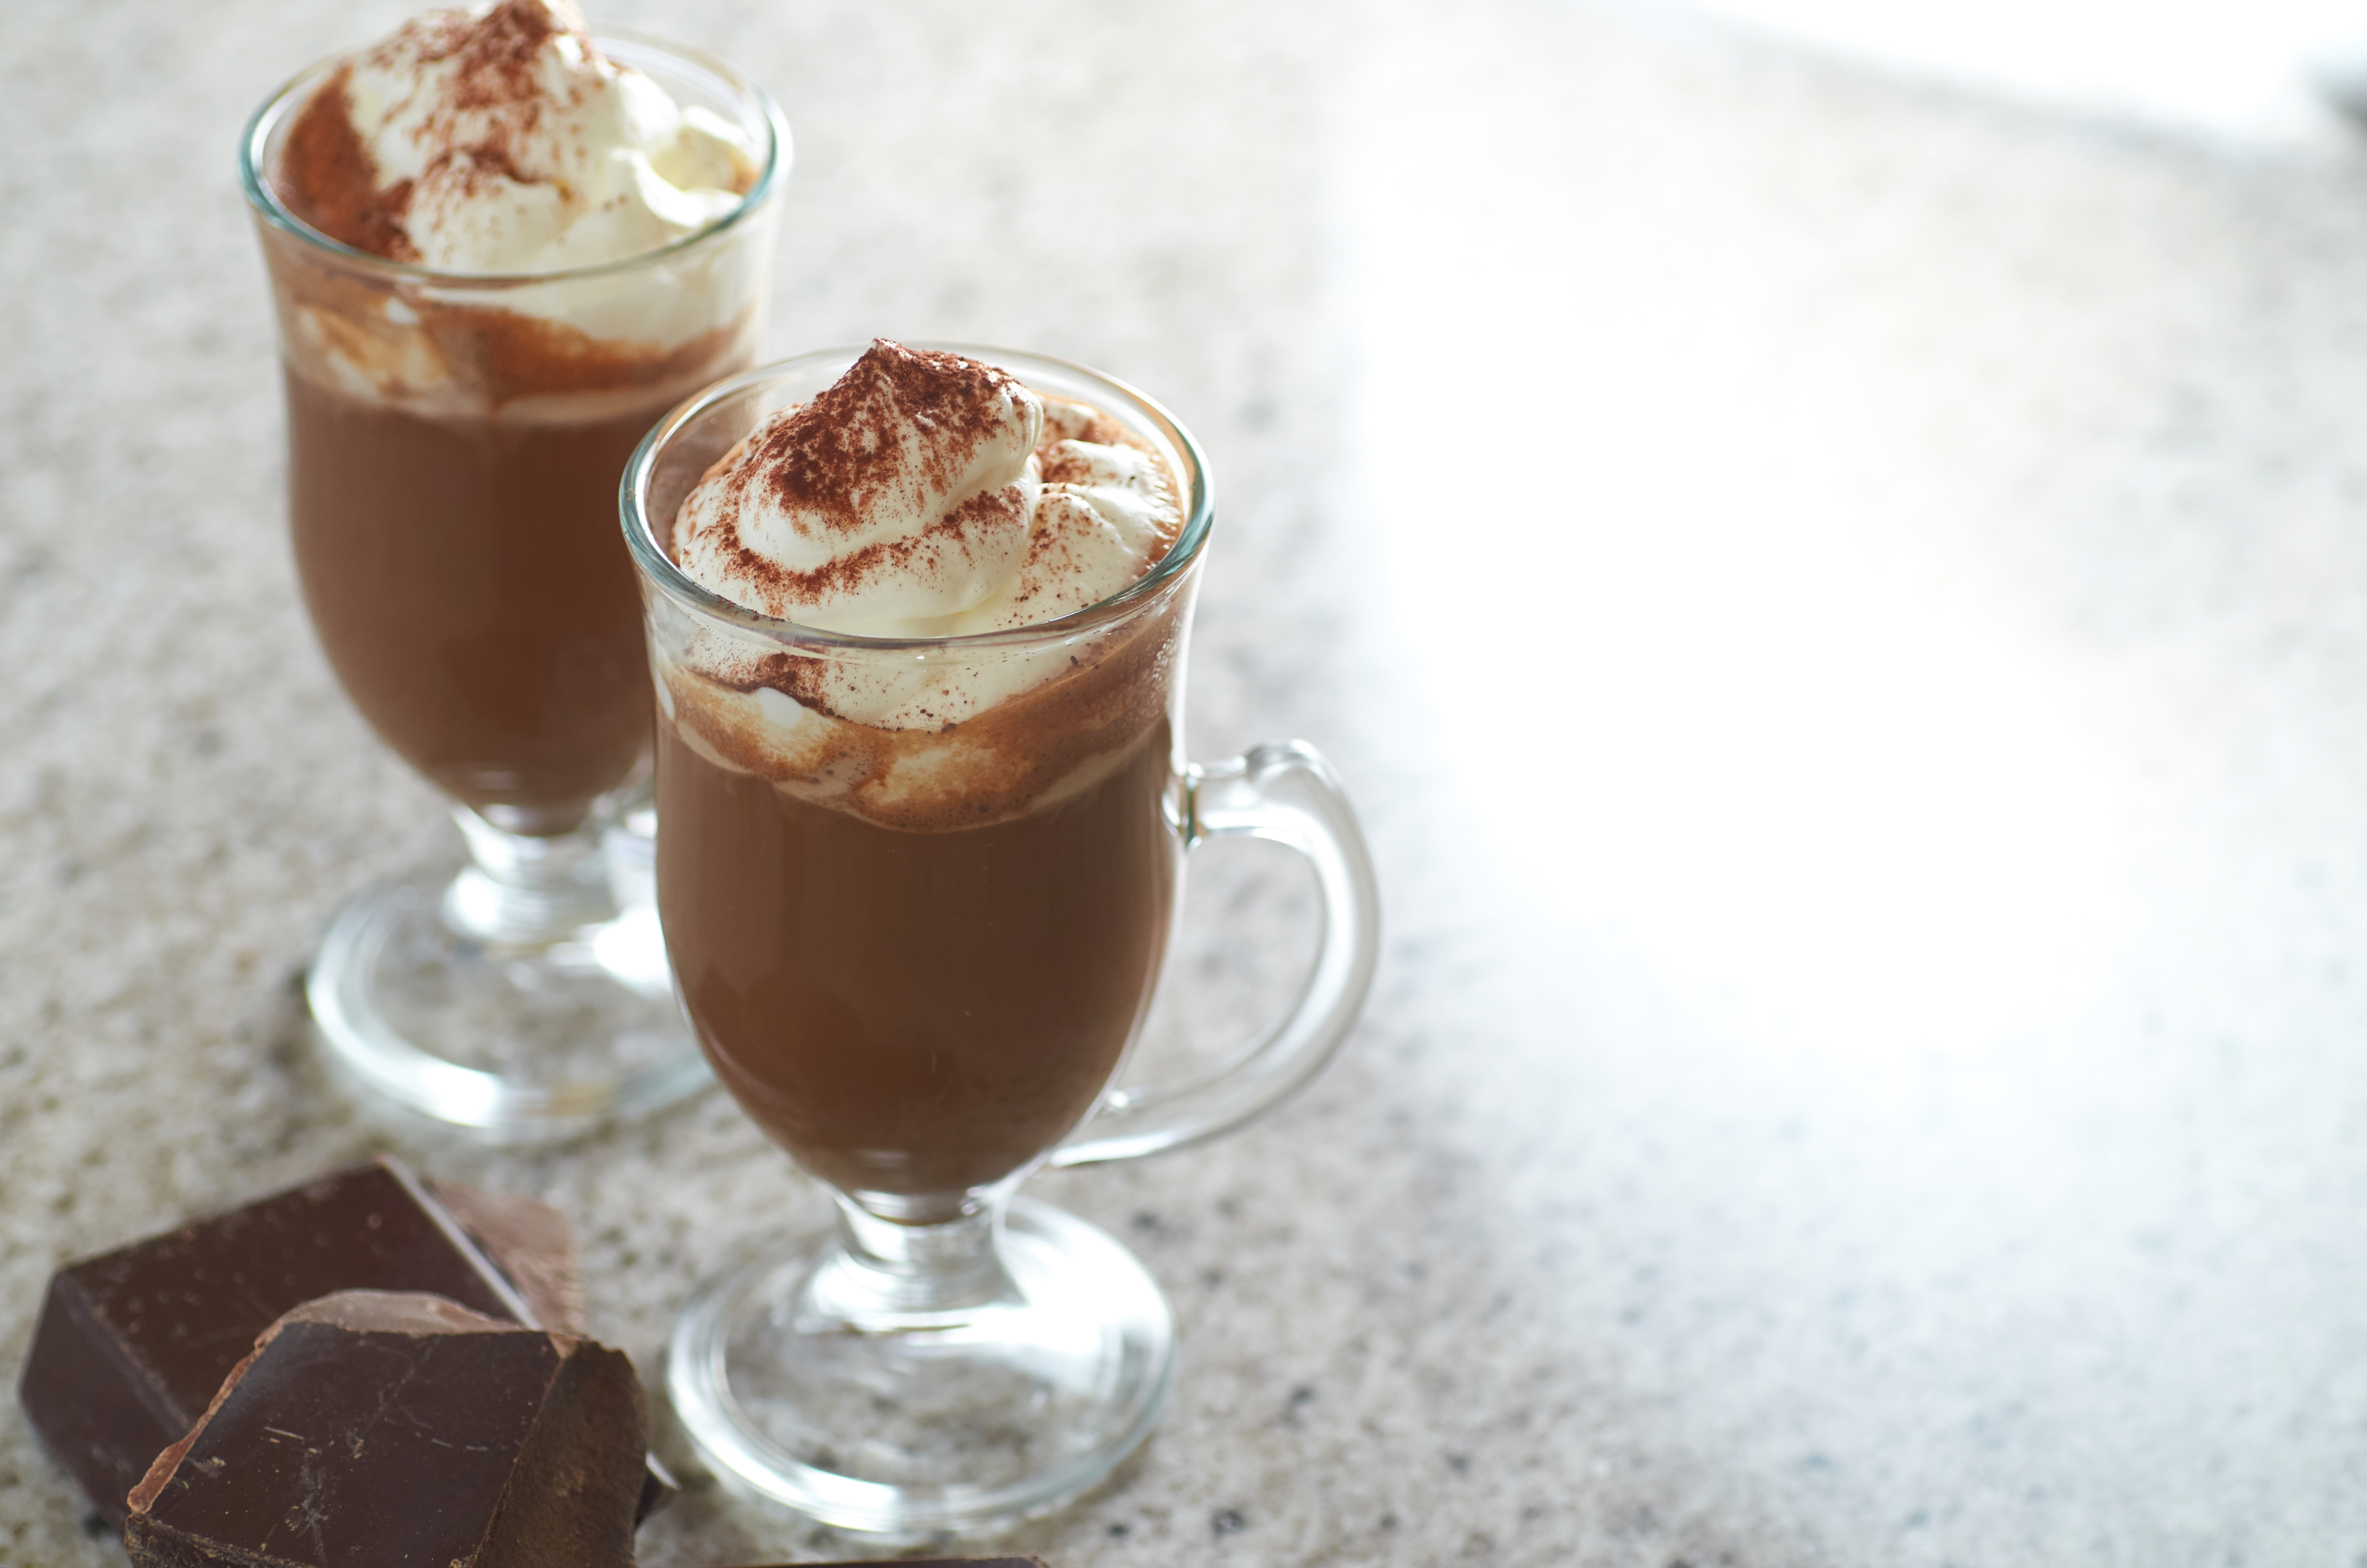
food, drink, floats, cuisine, dessert, ingredient, iced coffee, milkshake, dish, hot chocolate, frapp coffee, irish cream, irish coffee, affogato, whipped cream, cream, non alcoholic beverage, Ice Cream Sodas, coffee, mocaccino, mousse, liqueur coffee, pudding, dairy, Bicerin, Espresso con panna, ice cream